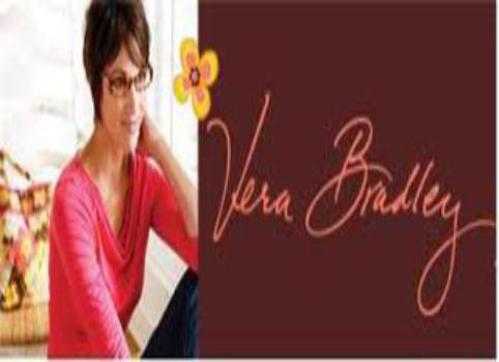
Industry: Clothes